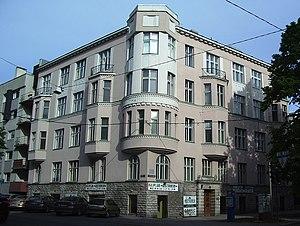
Karl Friedrich Burman est un architecte et aquarelliste estonien et soviétique.